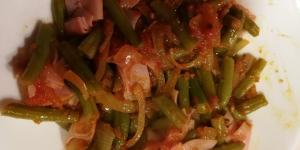
judias verdes con tomate y jamon